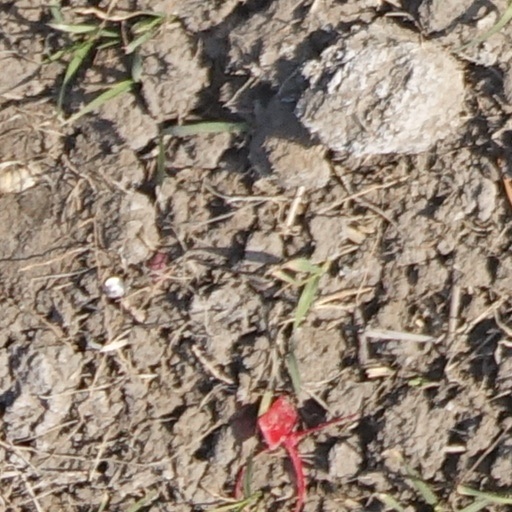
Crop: wheat